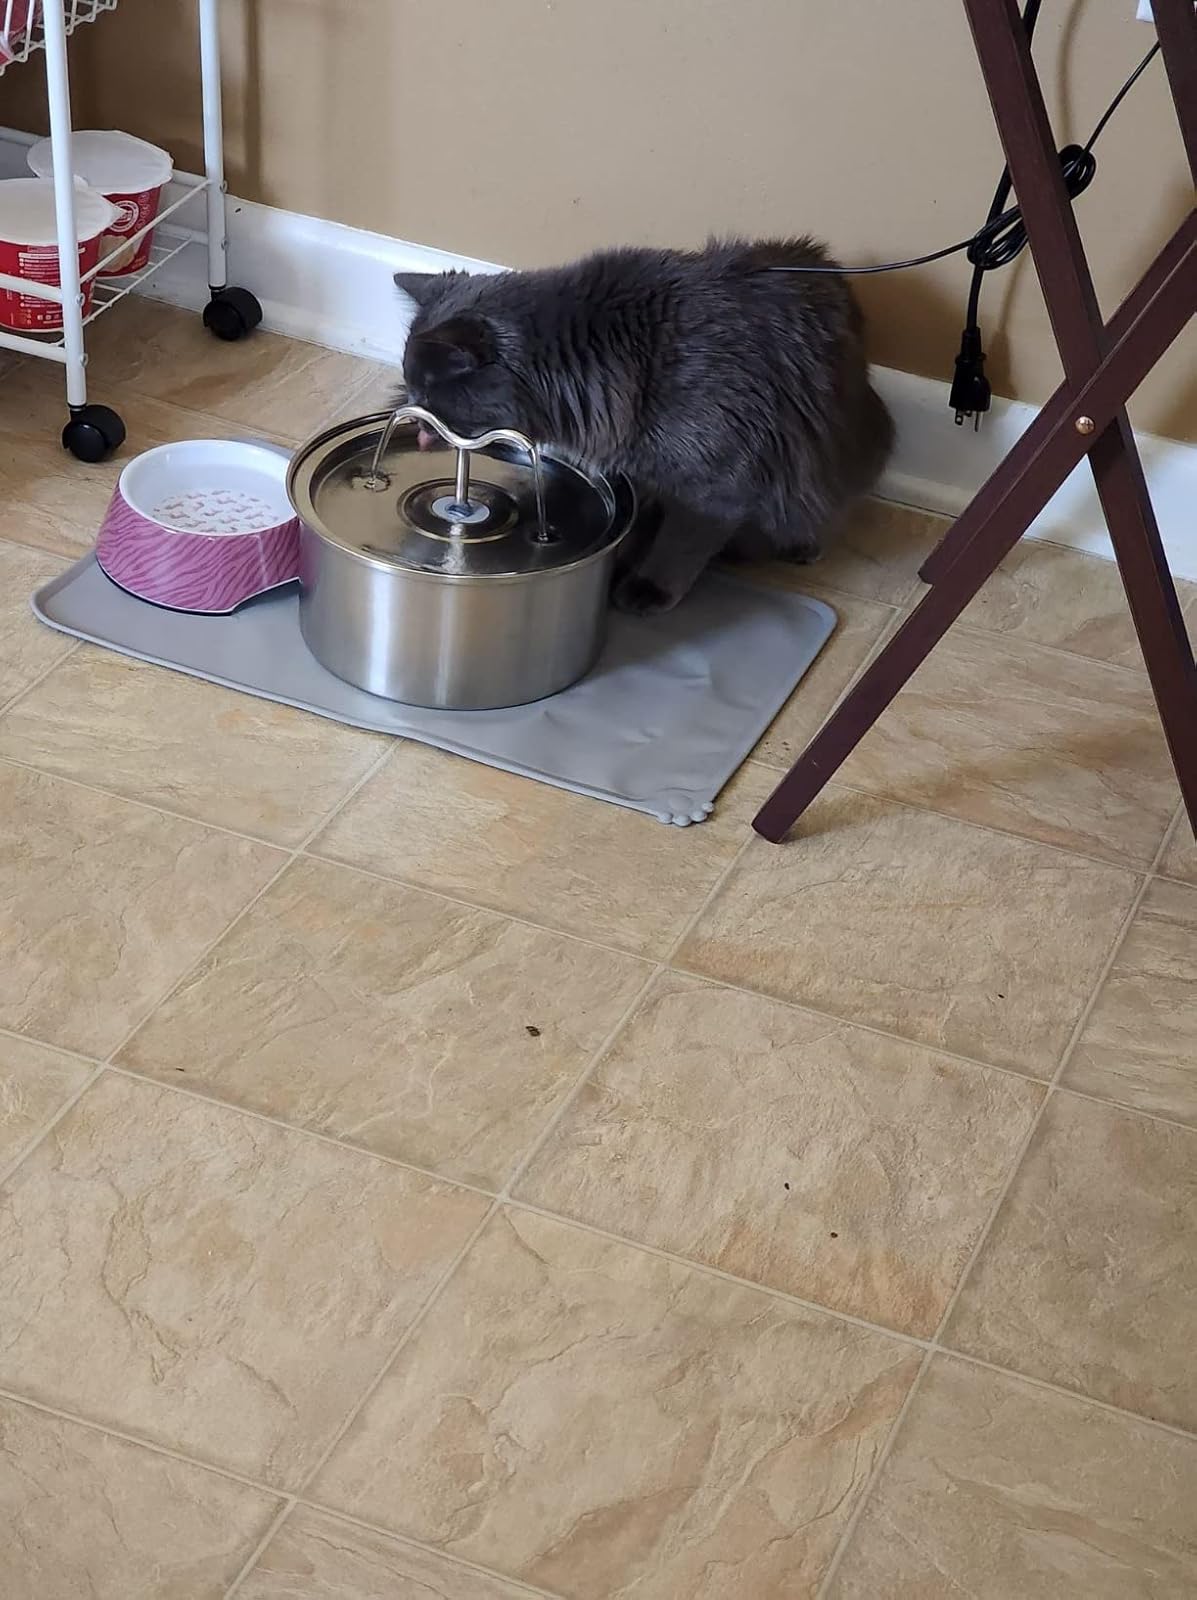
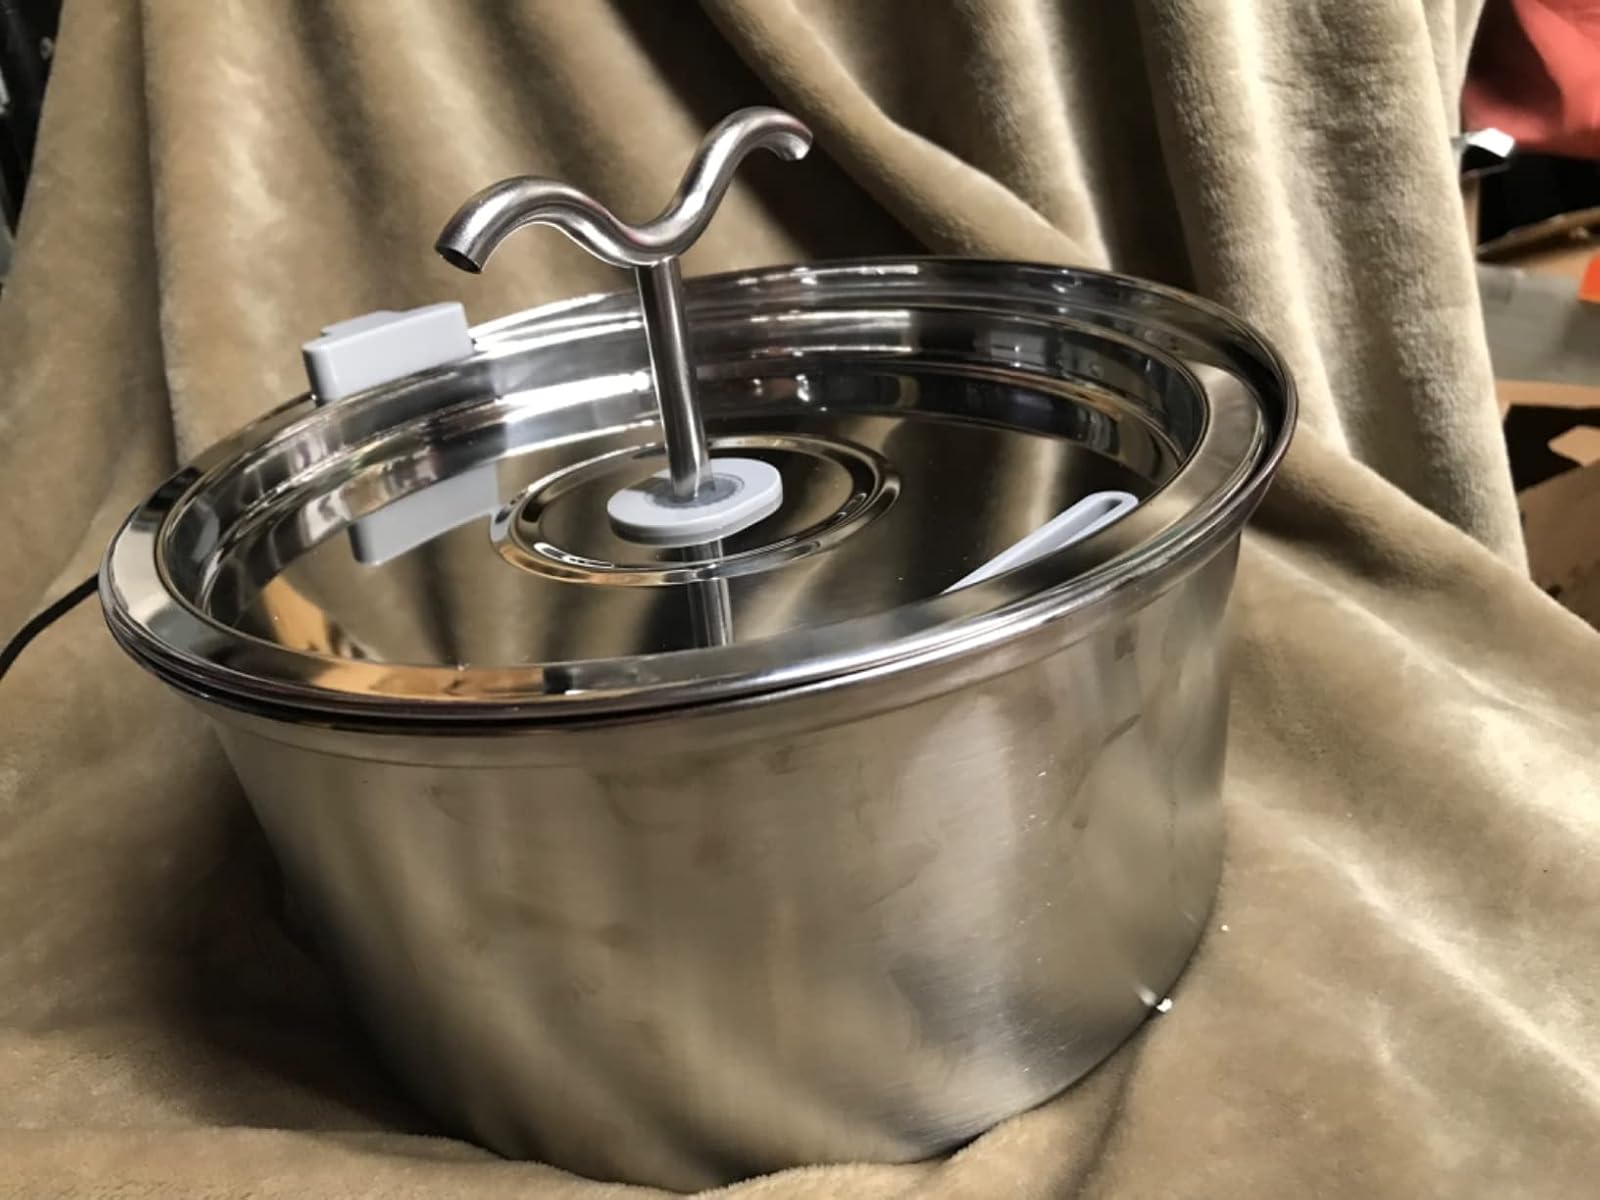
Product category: items_bowl
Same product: yes